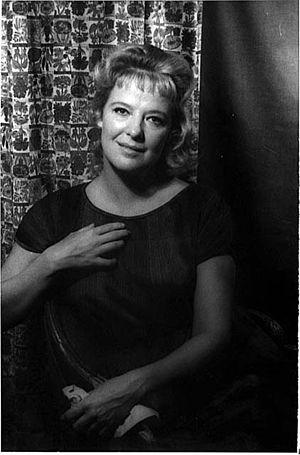
Kim Stanley est une actrice américaine, née le 11 février 1925 à Tularosa, au Nouveau-Mexique, et décédée d'un cancer utérin le 20 août 2001 à Santa Fe.